Ciné-Kodak

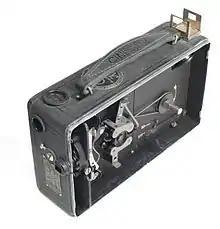
Open view of the earliest version of the Ciné Kodak Model B

The Ciné-Kodak was the first movie camera for 16 mm, manufactured by the Eastman Kodak Company and introduced in 1923. It was intended for home movie making. Kodak released additional models, including magazine-loading cameras as the Magazine Ciné-Kodak line and a line of 8 mm cameras under the Ciné-Kodak Eight sub-brand. The final 16 mm camera was the Kodak Reflex Special, released in 1961, dropping the Ciné-Kodak brand altogether; Kodak ceased production of 16 mm cameras in 1968, but continued to produce 8 mm and Super 8 film cameras under the Ektasound and Instamatic brands.